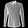
Label: Shirt